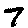
Label: 7